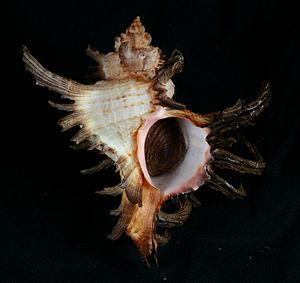
Chicoreus est un genre de mollusques gastéropodes de la famille des Muricidae.